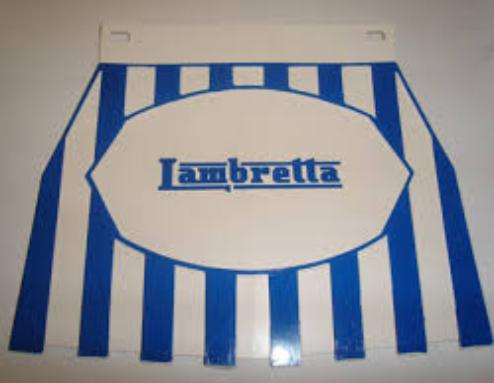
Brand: lambretta
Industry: Transportation